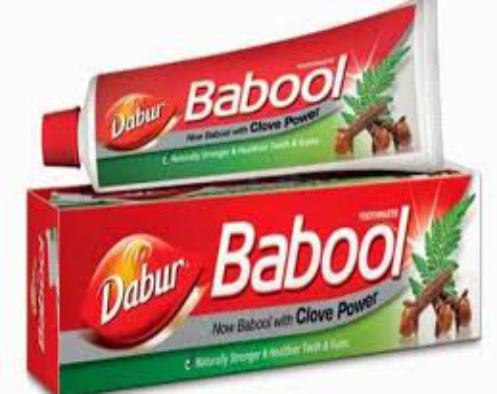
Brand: babool
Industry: Necessities